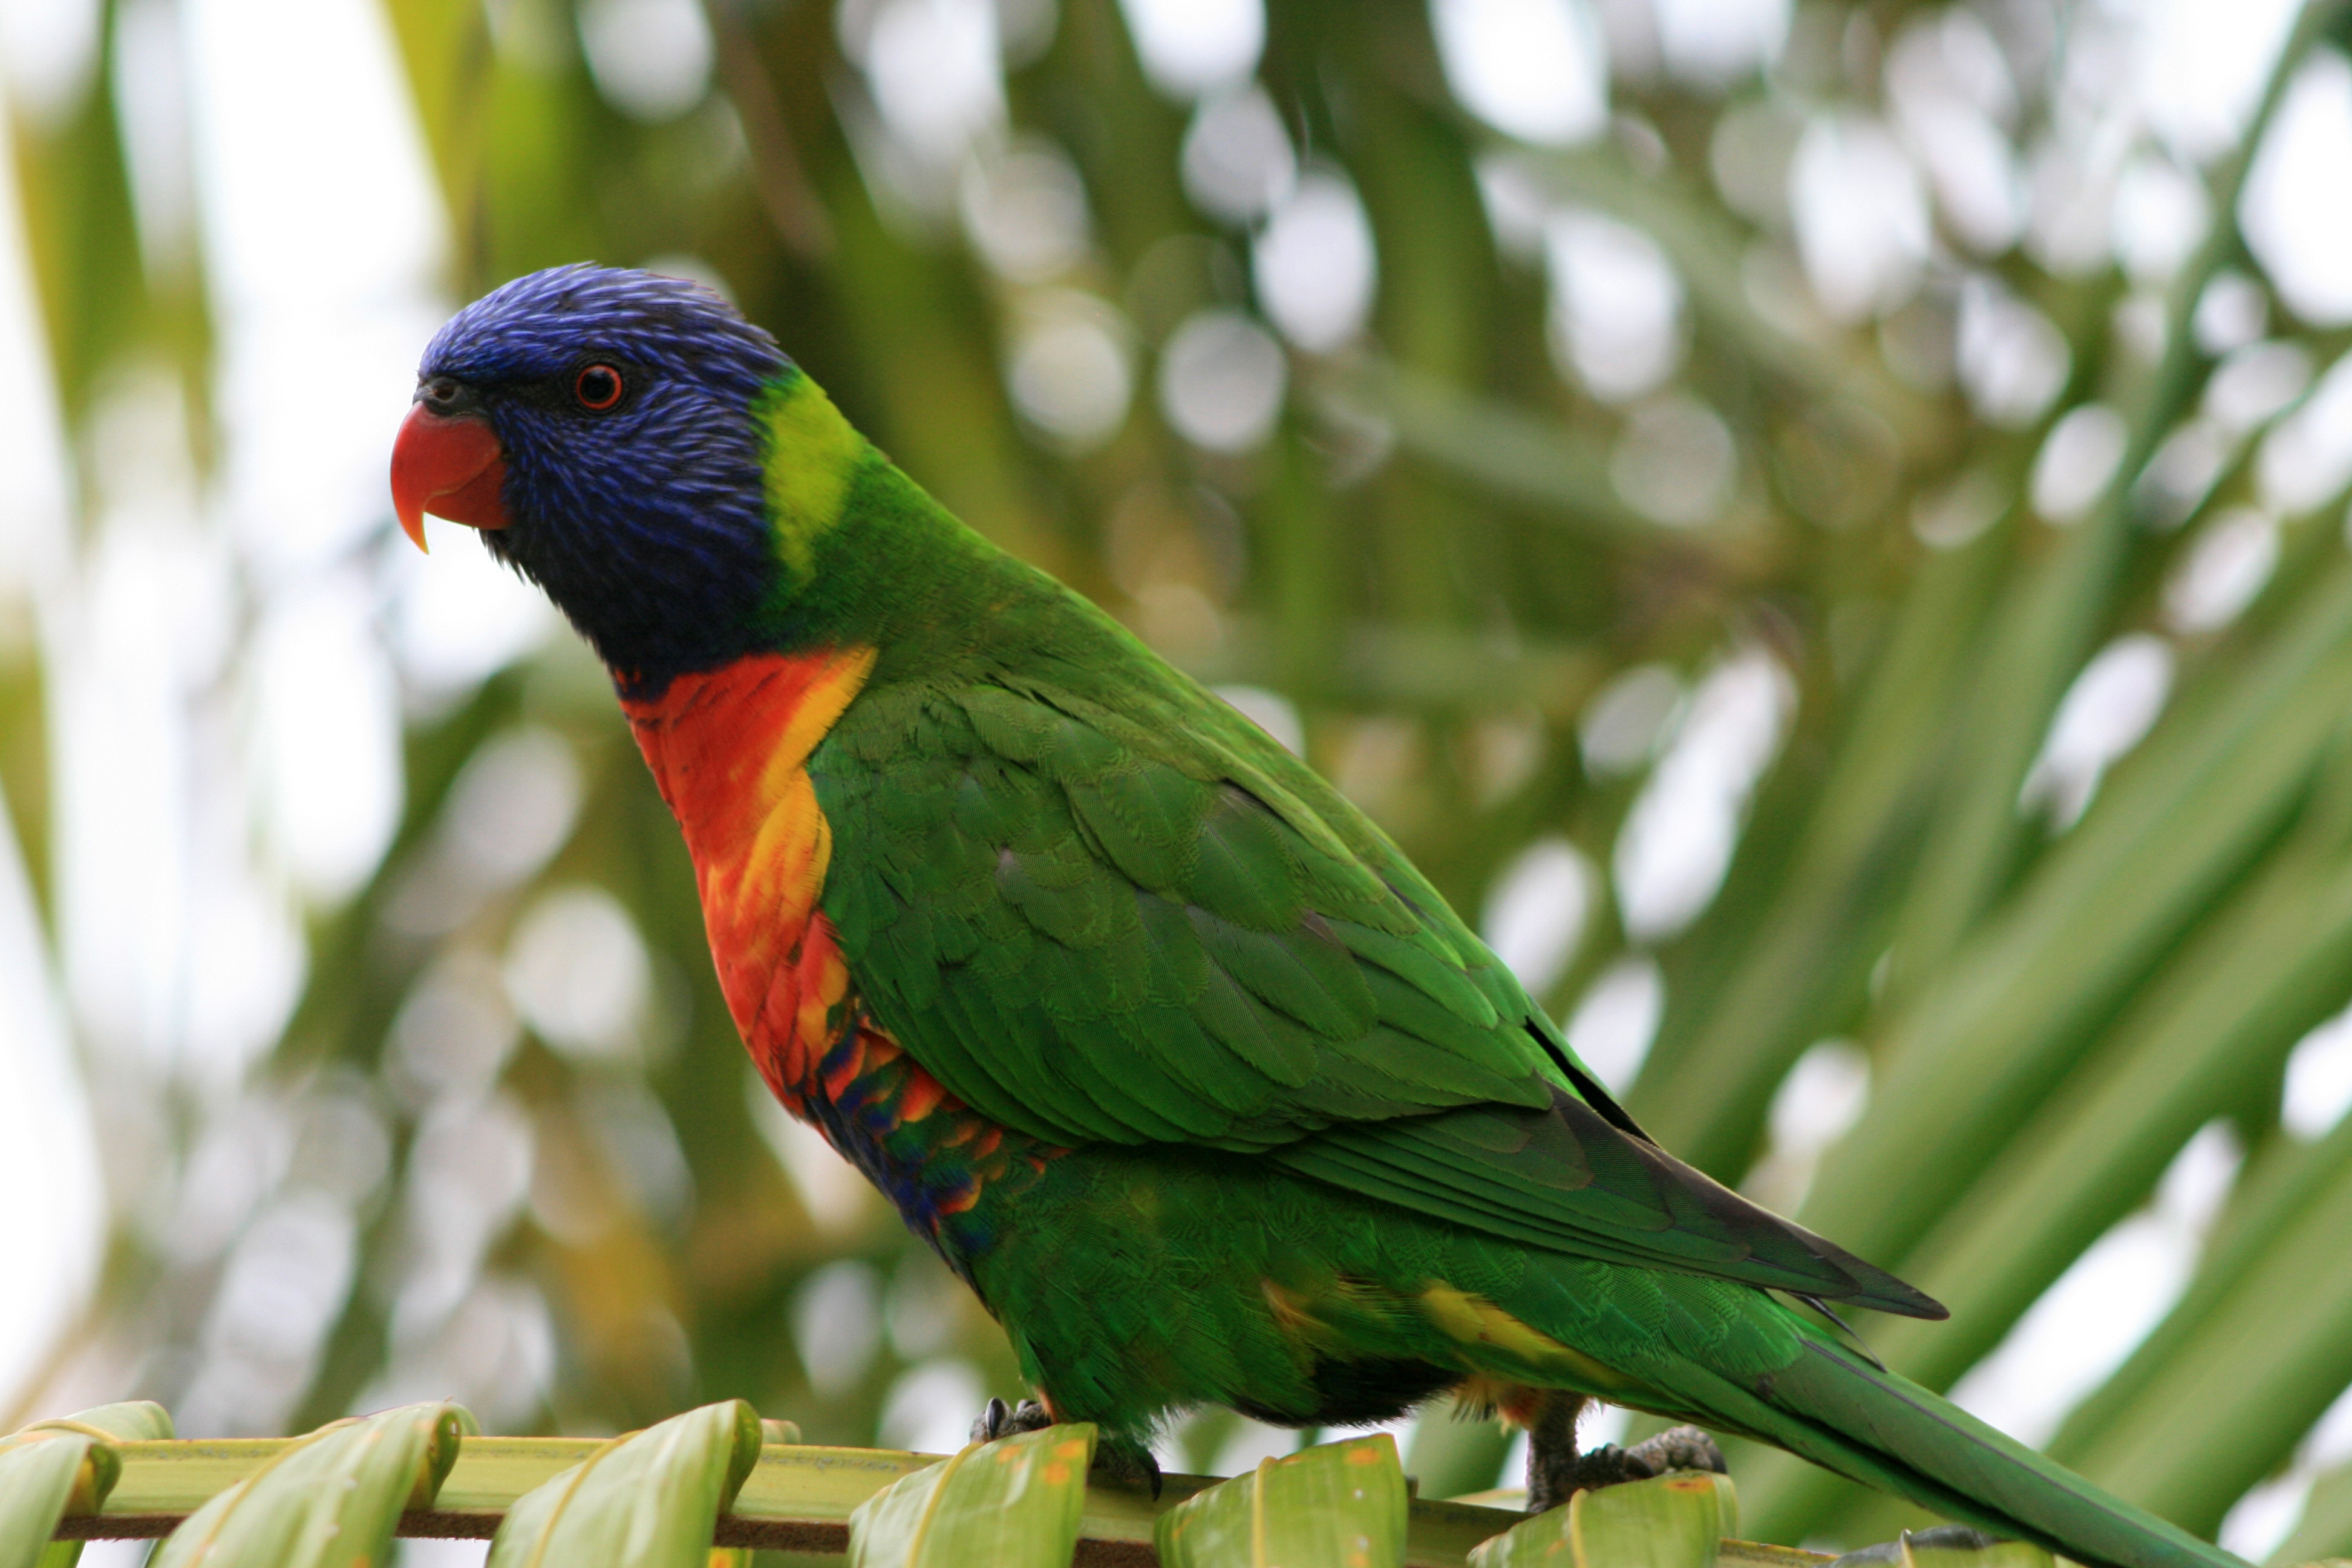
nature, bird, green, beak, tropical, fauna, lorikeet, macaw, vertebrate, parrot, parakeet, common pet parakeet